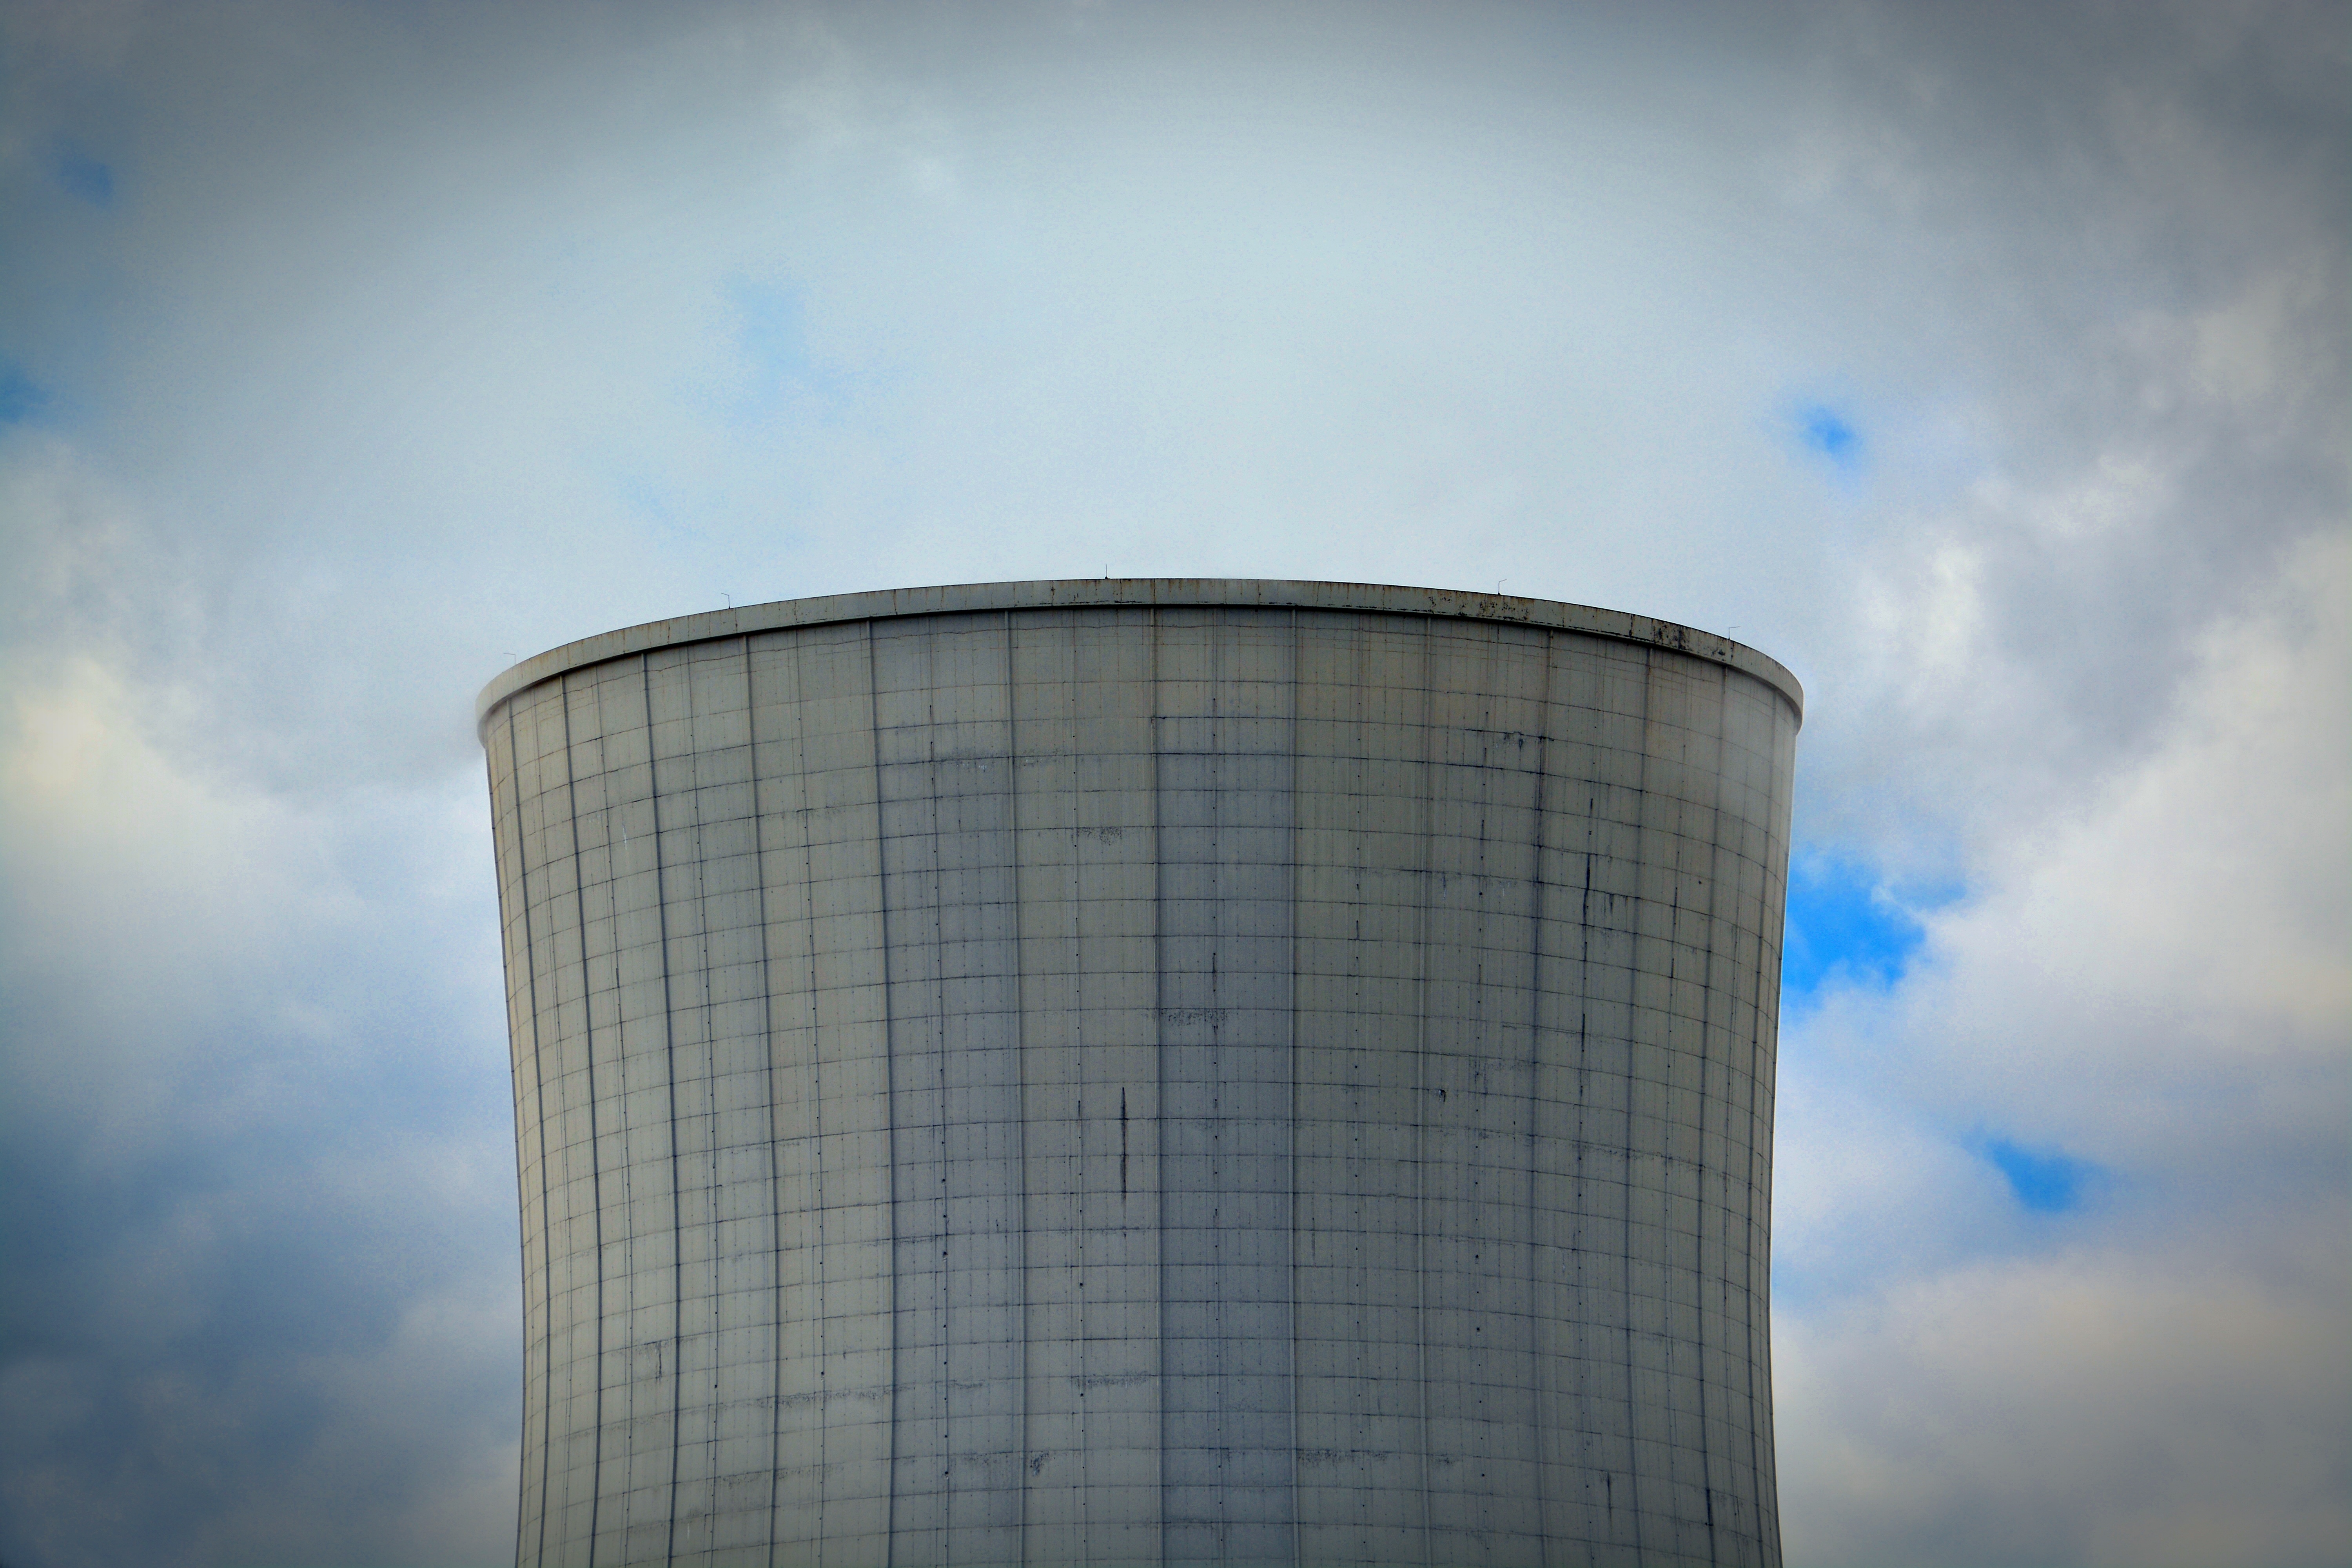
cloud, sky, technology, skyscraper, tower, chimney, blue, industry, electricity, tower block, energy, water tower, power plant, clouds, silo, control tower, cooling tower, power station, coal fired power plant, atmosphere of earth, outdoor structure, storage tank